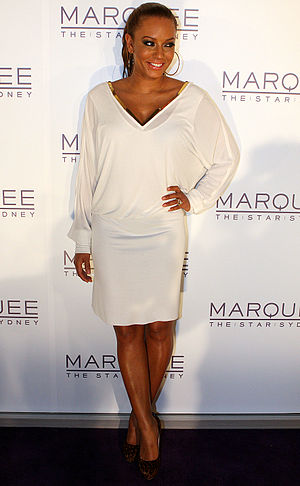
Melanie Brown
Melanie Brown
Melanie Janine Brown er en engelsk popsanger, bedst kendt for tidligere at have været et af medlemmerne af pige bandet Spice Girls, som blev et af de mest kendte pigeband nogen sinde. Her fik hun kælenavnet Scary Spice.